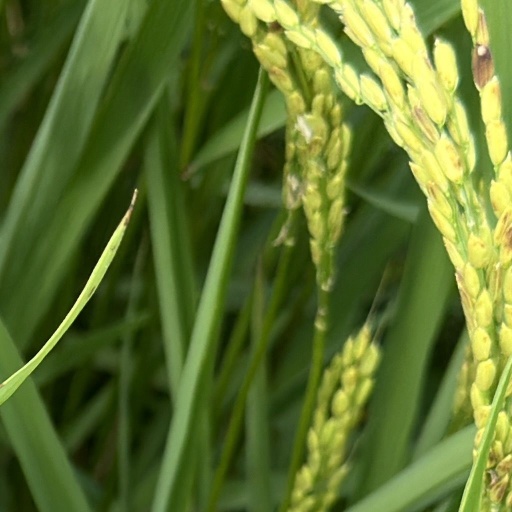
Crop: rice